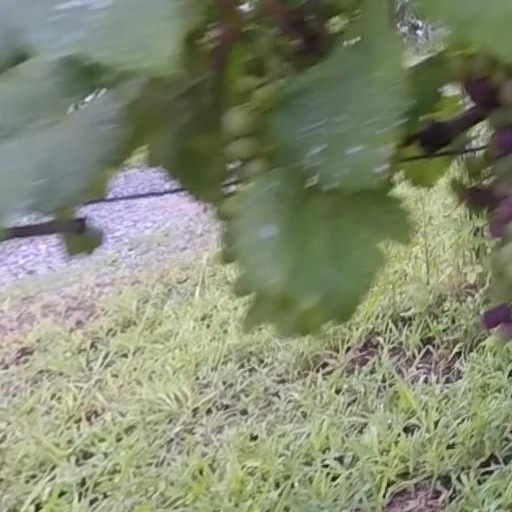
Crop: grape